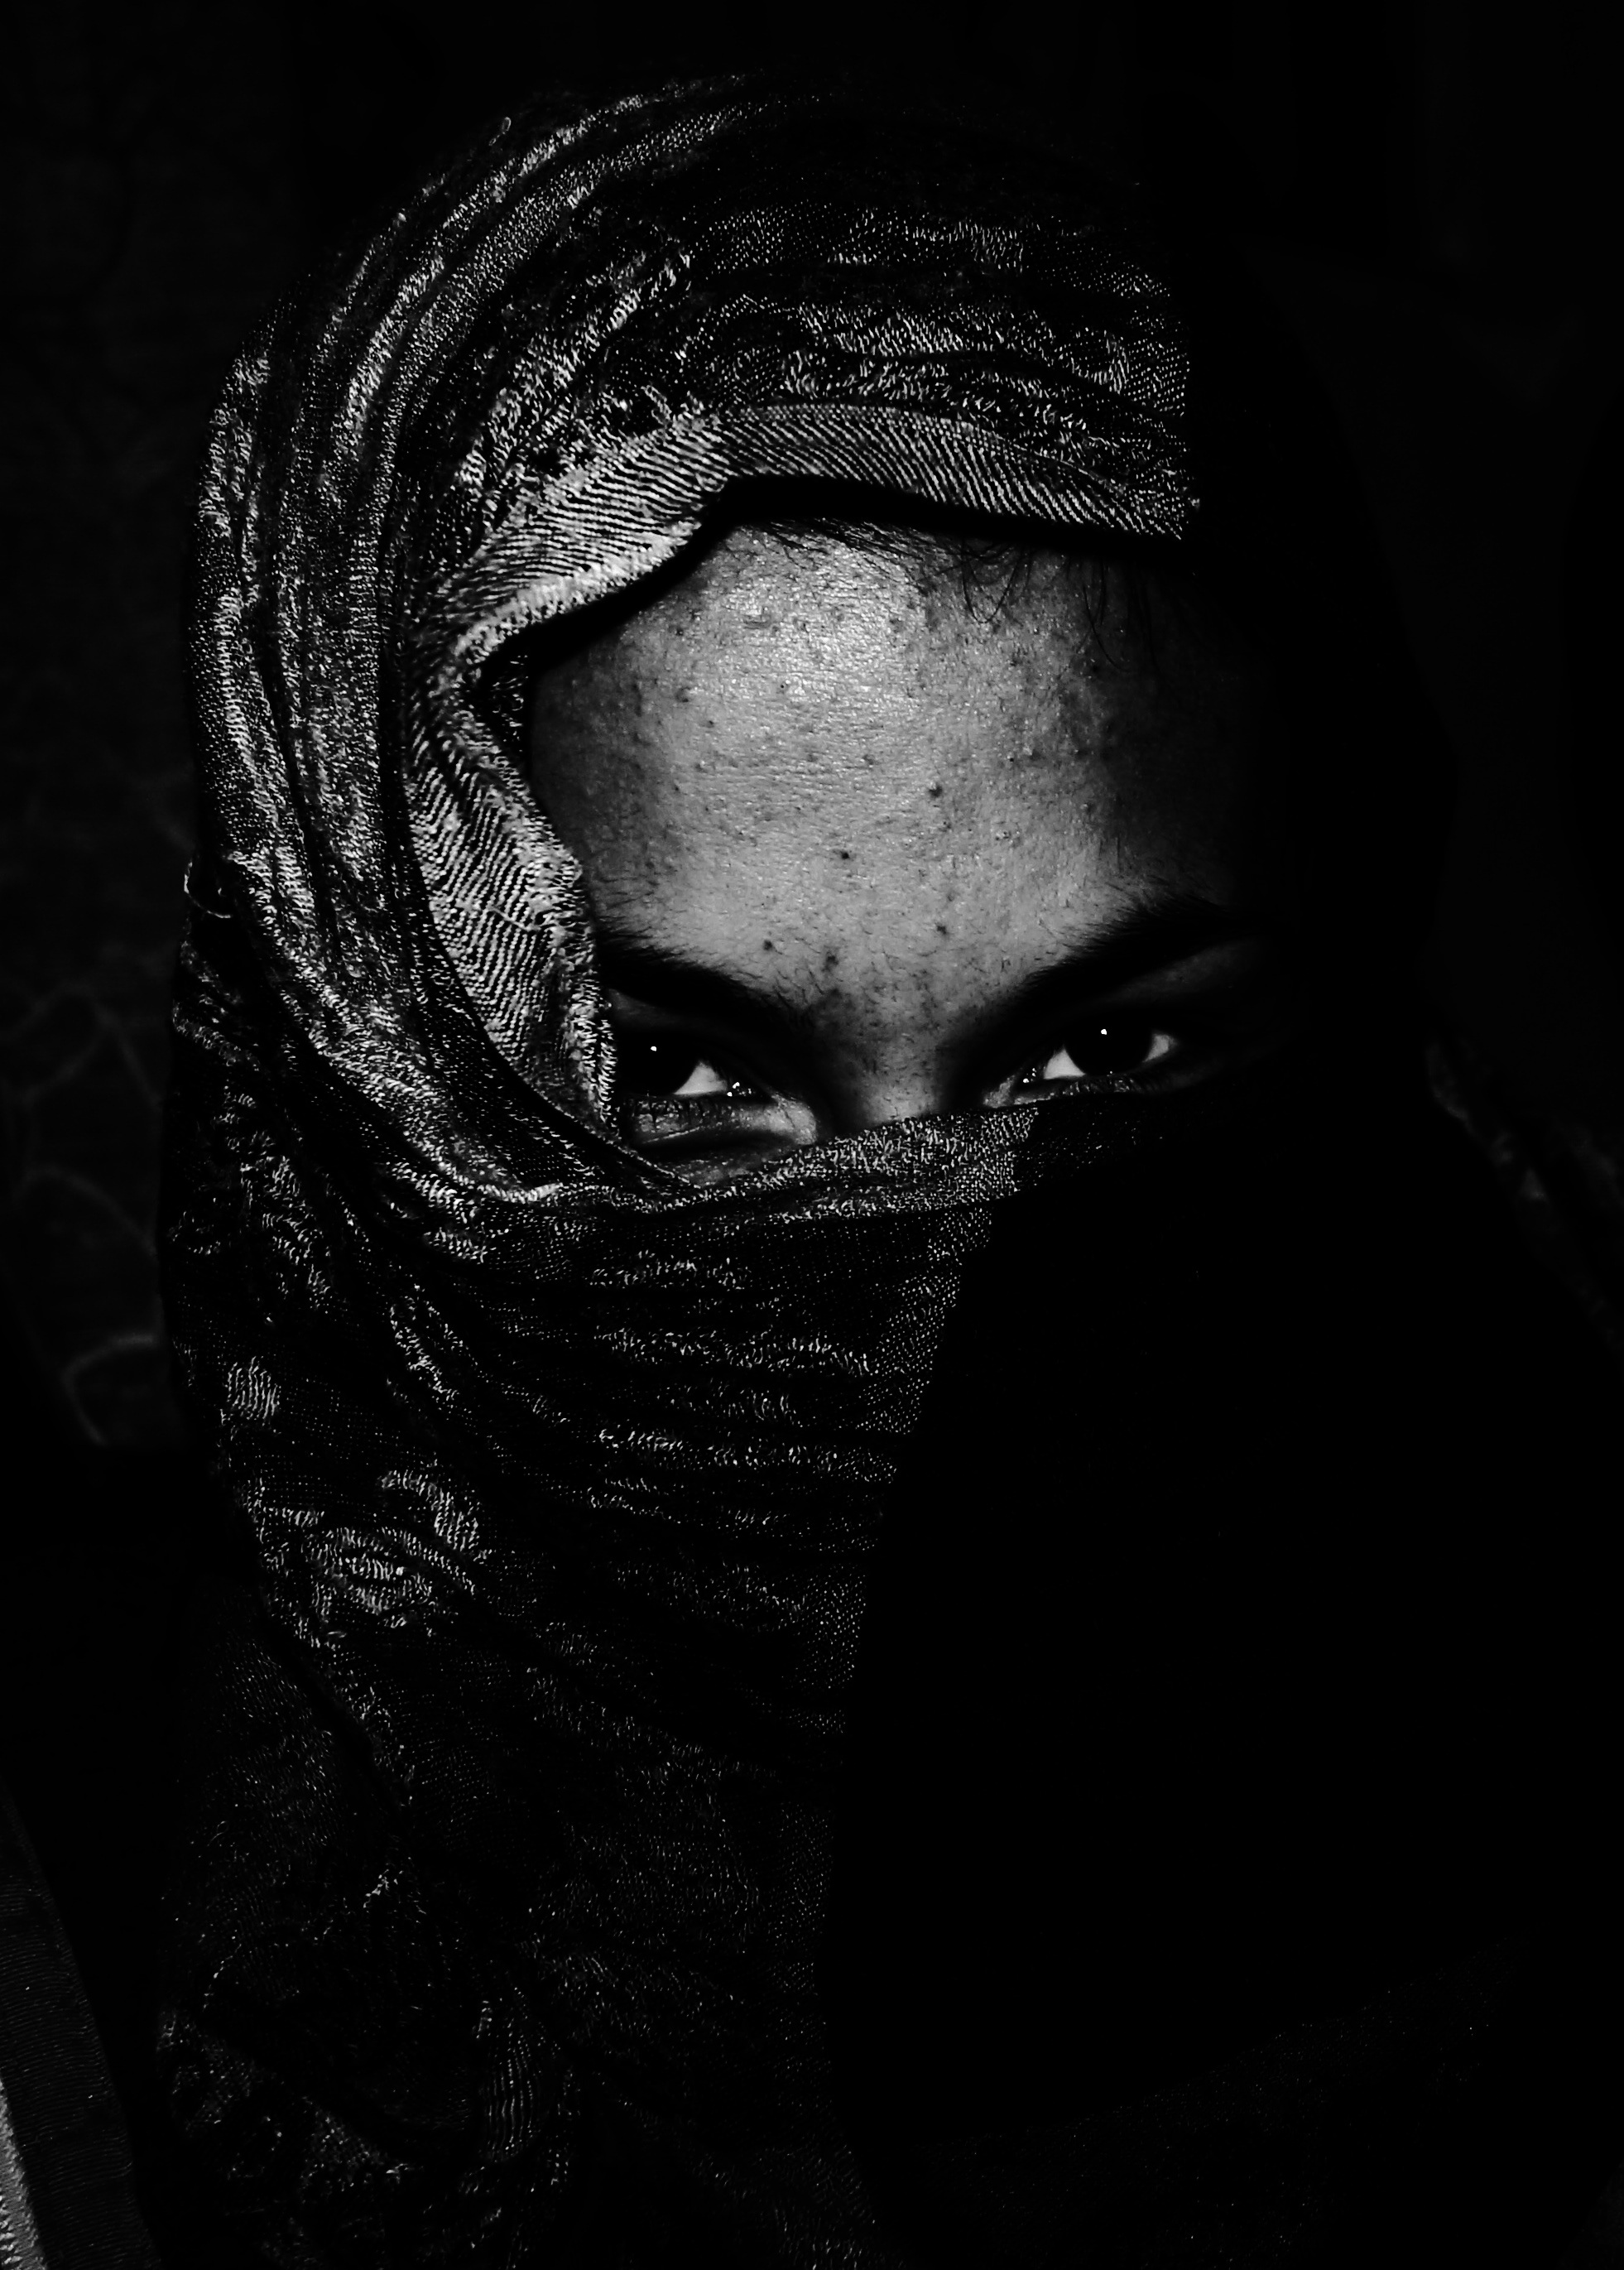
black and white, white, photography, portrait, darkness, black, monochrome, close up, human body, face, eyes, women, eye, head, look, organ, arabic, in black and white, monochrome photography, film noir